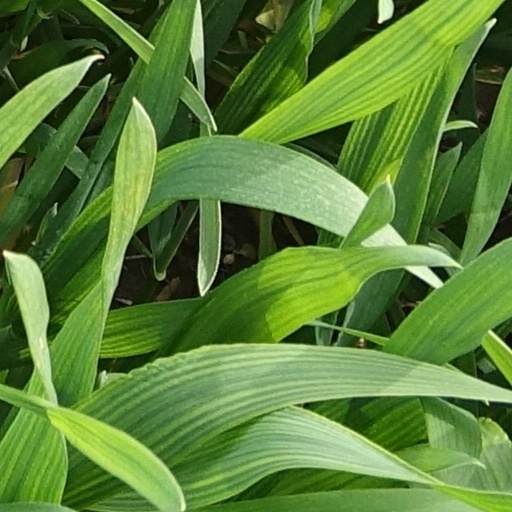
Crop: wheat